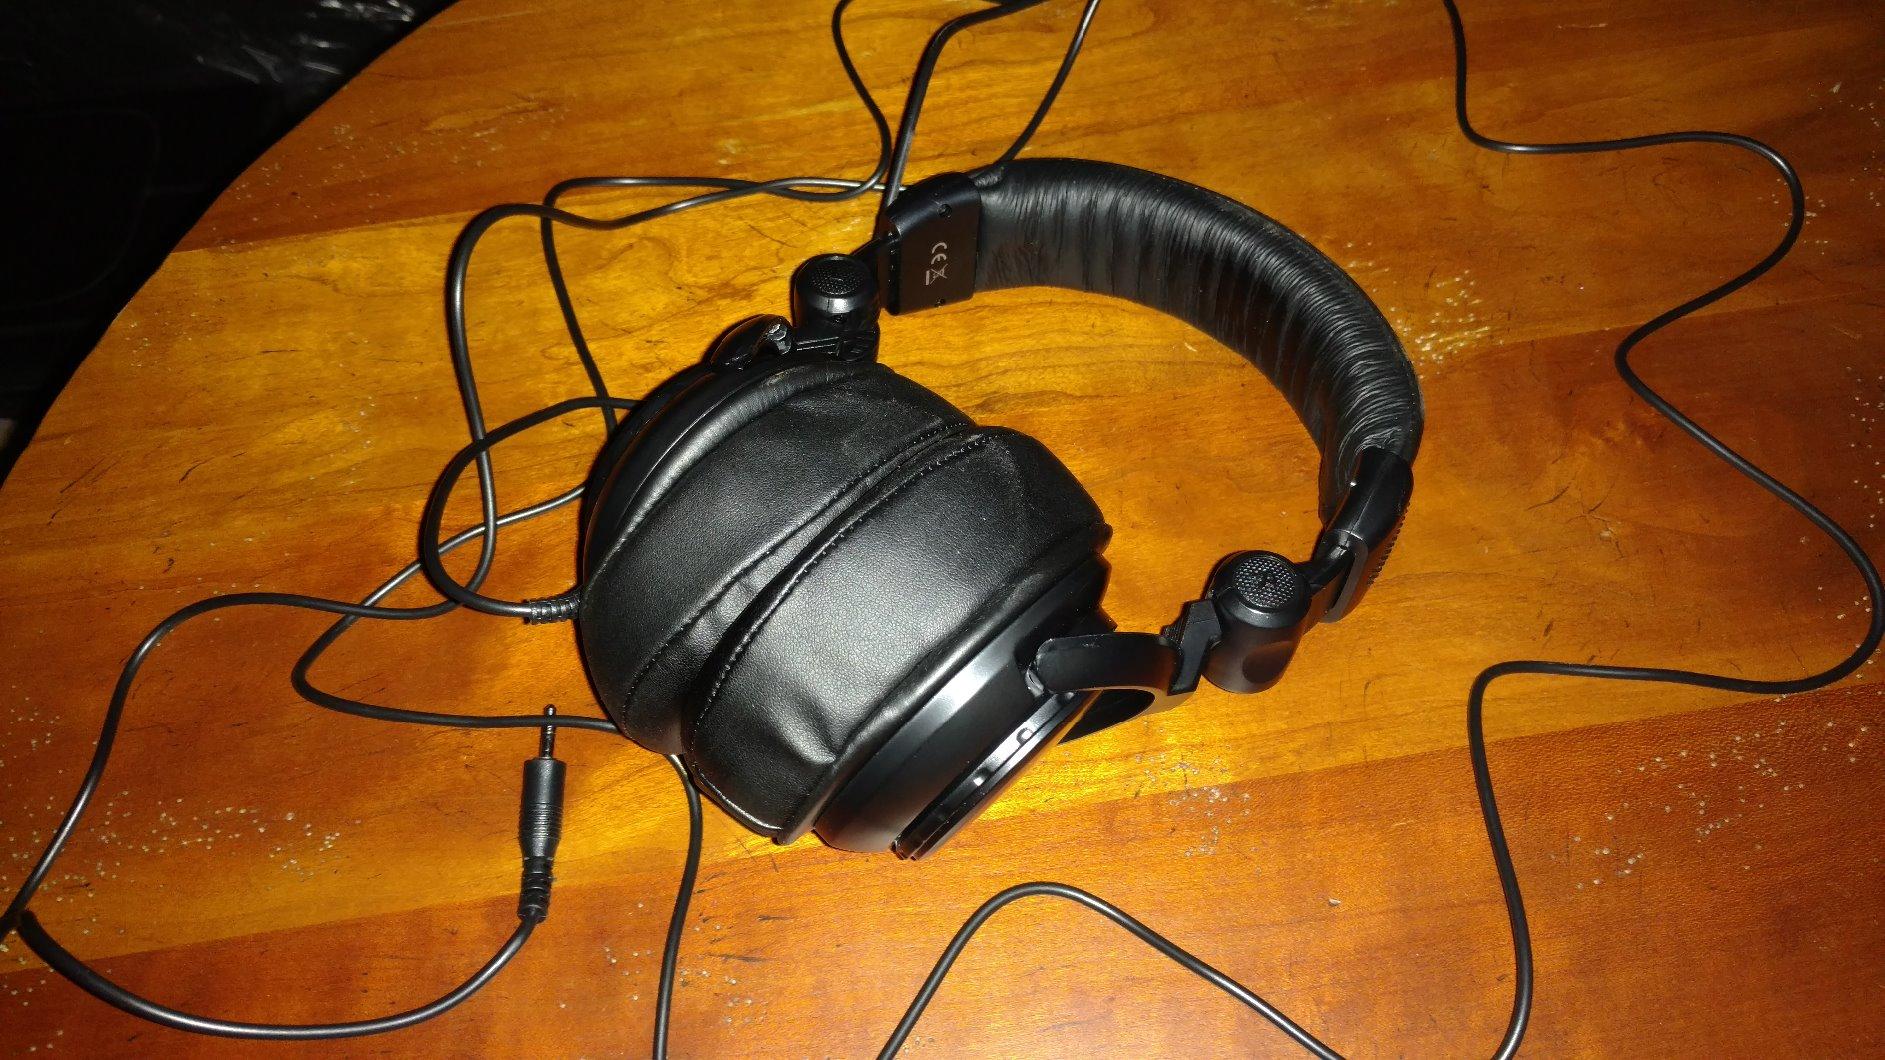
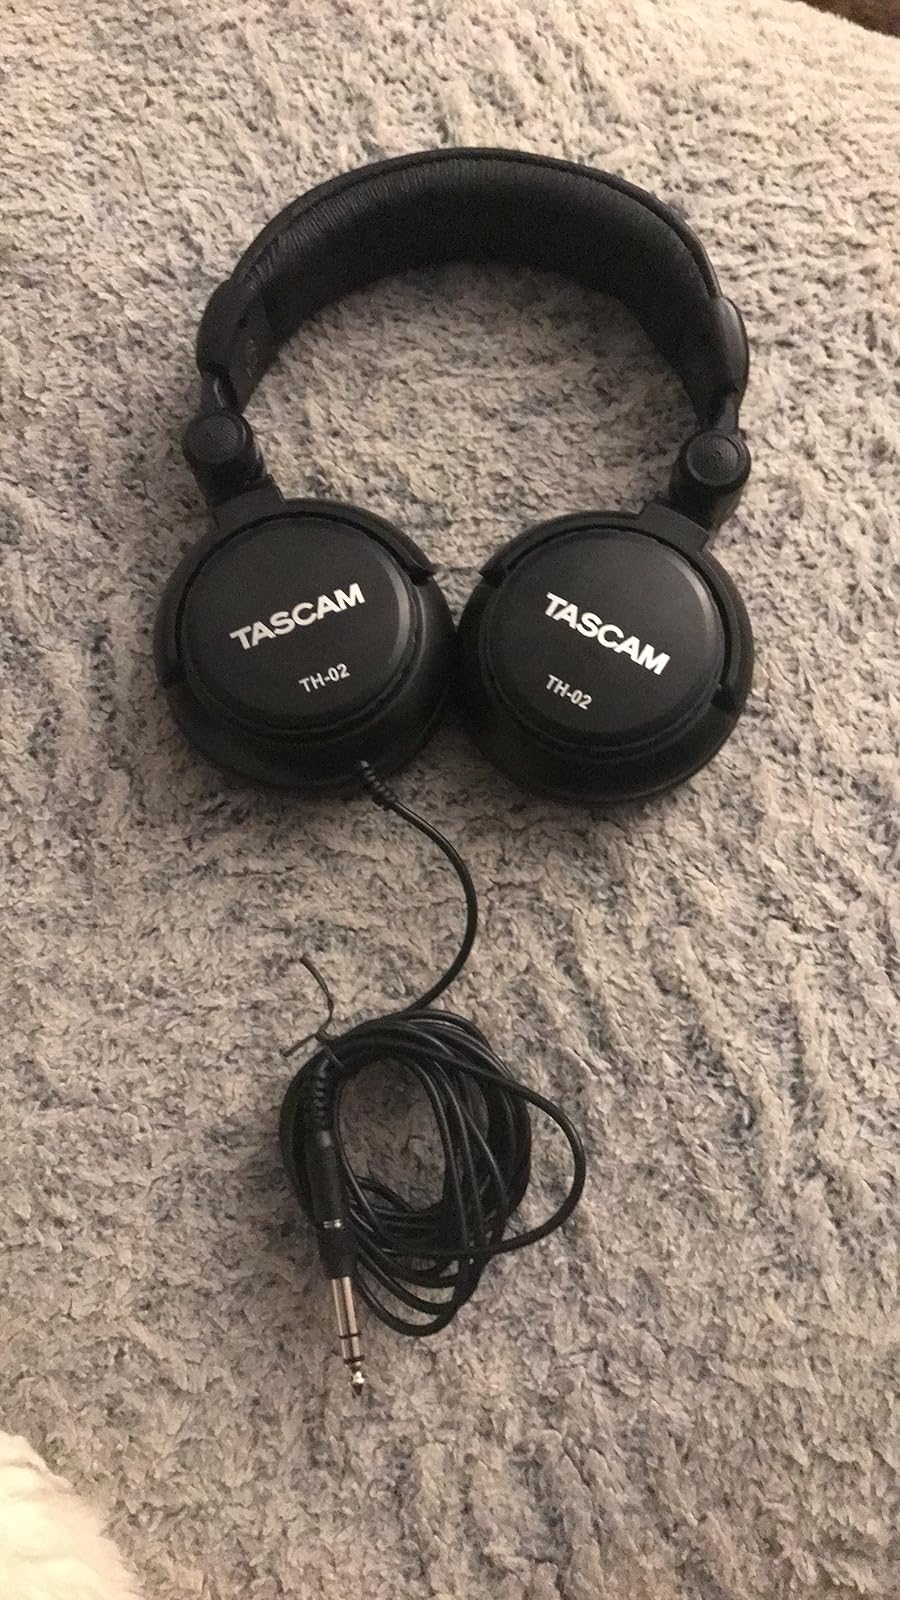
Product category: headphones
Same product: yes